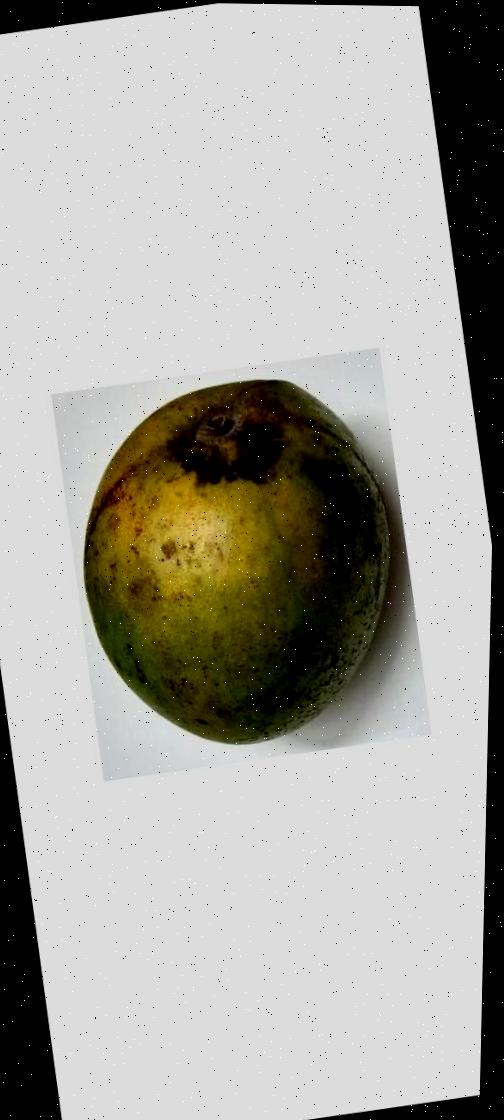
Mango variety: Harivanga